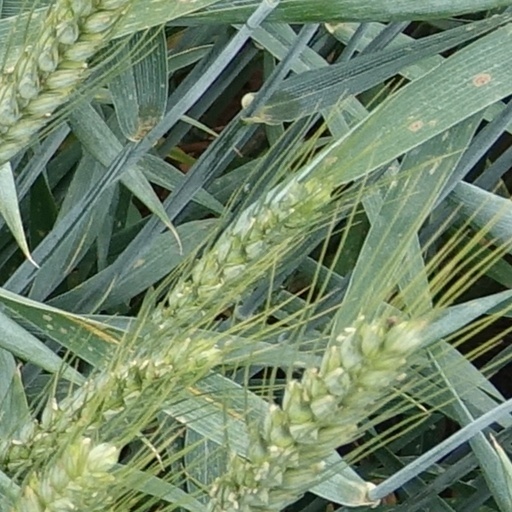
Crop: wheat